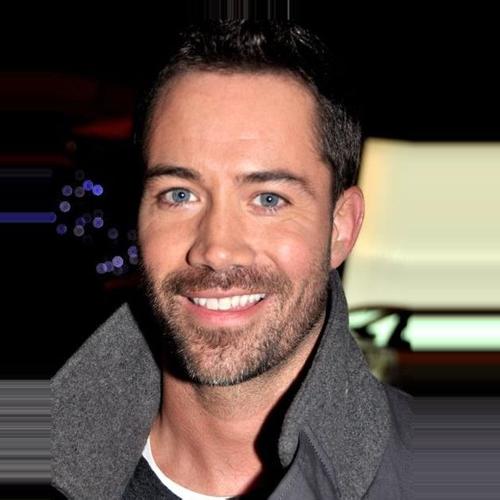
Age: 33